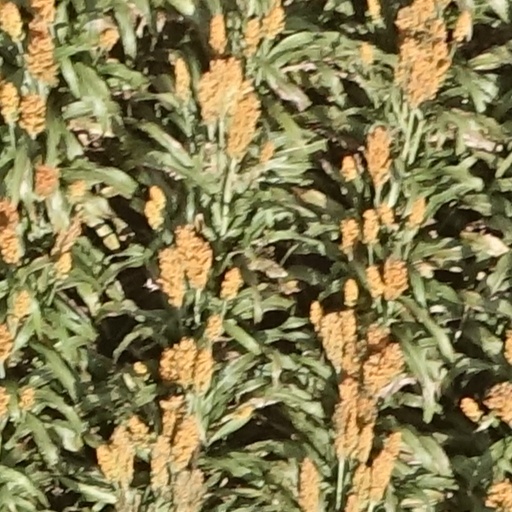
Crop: sorghum